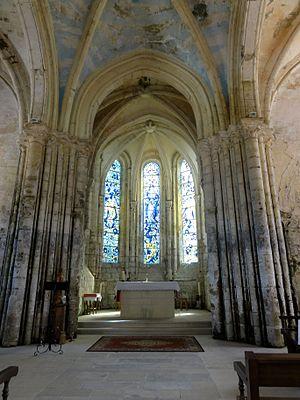
Croisée du transept, vue vers l'est.
L’église Saint-Léger est une église catholique paroissiale située à Vauciennes, dans le département de l'Oise, en région Hauts-de-France, en France. Elle a été édifiée entre la fin du XIIᵉ siècle et le second quart du XIIIᵉ siècle, quand fut bâtie la nef. Le style gothique primitif règne partout, sauf dans les bas-côtés, qui ne datent que de 1628. L'église est de dimensions modestes et présente, en quelque sorte, le plan minimal pour une église gothique complète : nef de trois travées accompagnée de bas-côtés, transept et un court chœur avec une abside à cinq pans. La façade occidentale avec sa grande rosace qui a perdu son remplage et son portail à la quintuple archivolte ; les chapiteaux de la nef avec leur sculpture naturaliste ; et l'abside avec ses hautes et étroites baies encadrées par les colonnettes à chapiteaux des ogives et formerets, font preuve du soin qui pouvait être apporté aux petites églises rurales de la région. Cependant, l'église Saint-Léger a très tôt été pénalisée par le sol marécageux du village, qui a fait renoncer à l'édification de deux chapelles orientées et d'un clocher proprement dit, et nécessité plusieurs reprises.